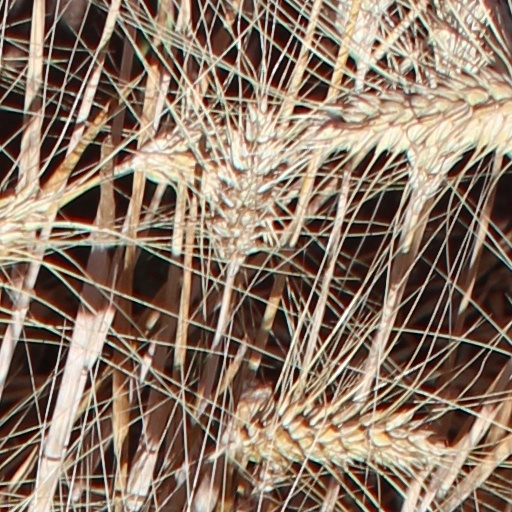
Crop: wheat